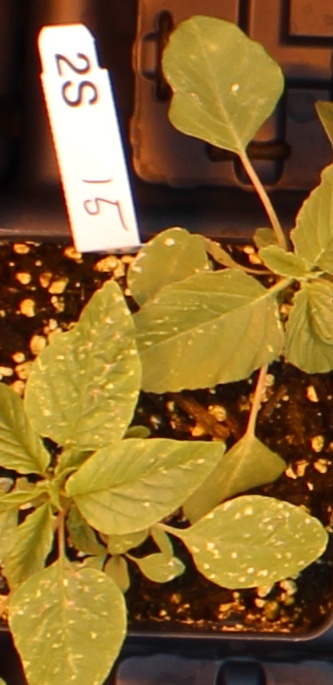
Label: Palmer Amaranth